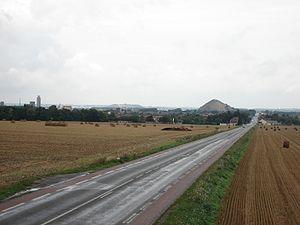
Mazingarbe et la route de Lens (ou route de Béthune) vu du mémorial de Loos. On voit aussi un petit terrils sur la gauche de la route.
Mazingarbe est une commune française située dans le département du Pas-de-Calais en région Hauts-de-France.